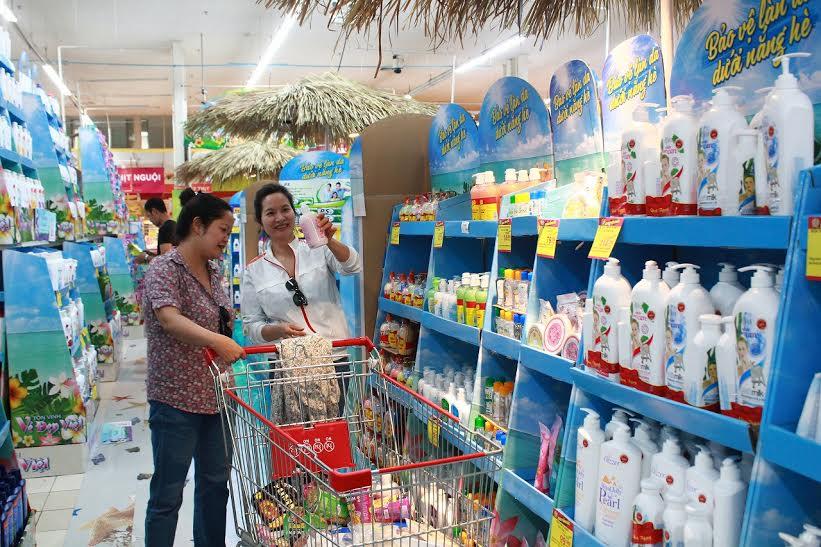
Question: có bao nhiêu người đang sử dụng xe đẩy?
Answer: có hai người phụ nữ đang sử dụng xe đẩy